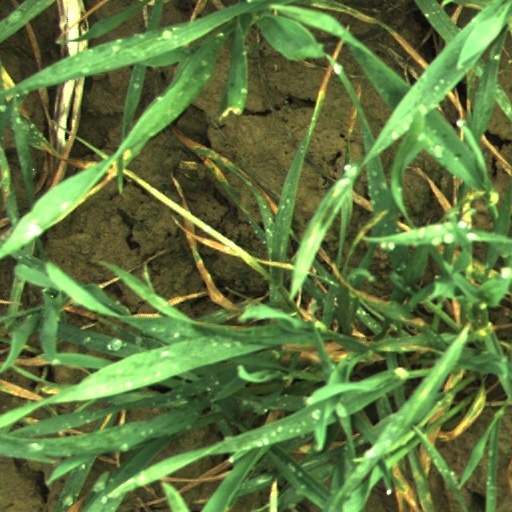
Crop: wheat